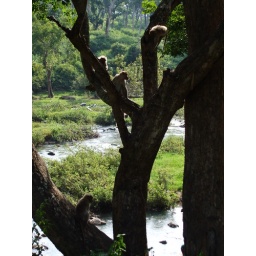
monkeys with the place we had lunch at in the background, we ate in the middle of the river